Edward Tennyson Reed

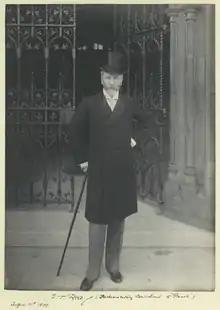
E T Reed by Sir John Benjamin Stone, 1899

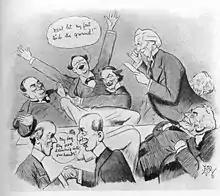
Meeting of Asquith cabinet by E T Reed, Punch, 1909

Edward Tennyson Reed (1860–1933), also known as E. T. Reed, was an English political cartoonist and illustrator, primarily known for his cartoons in "Punch".